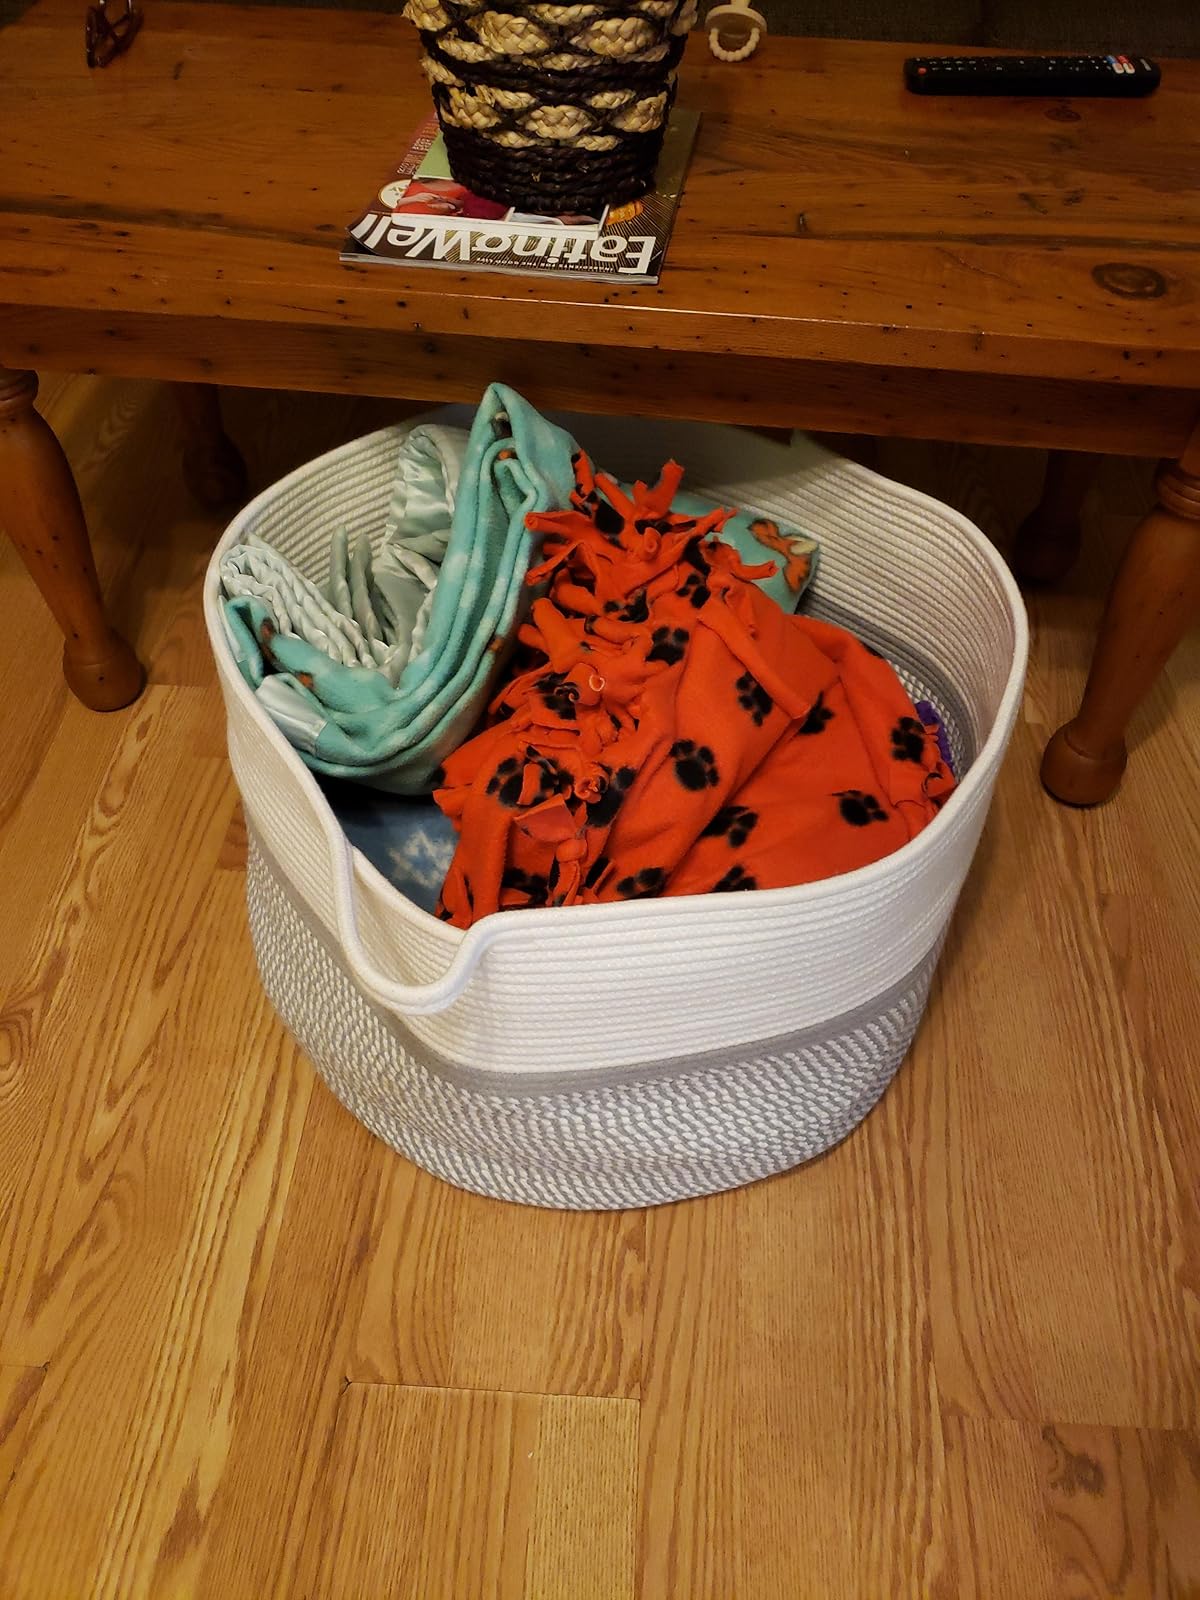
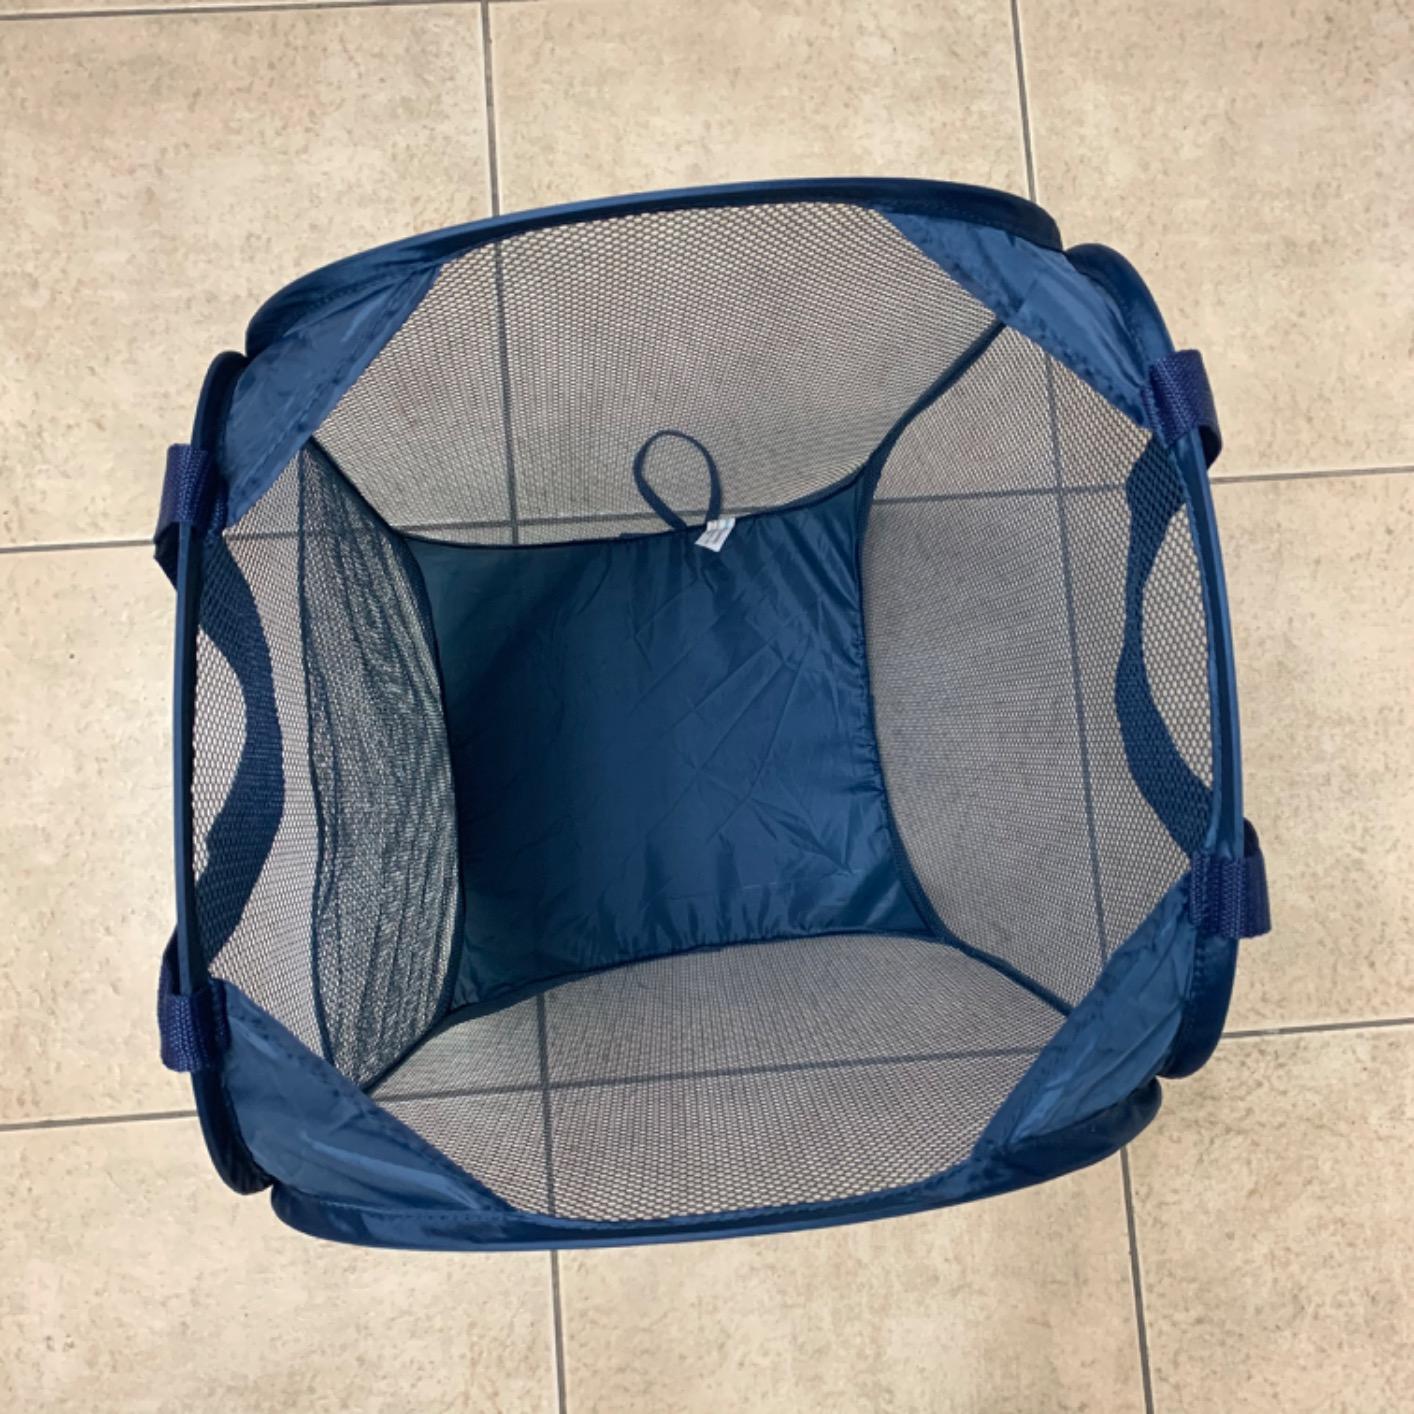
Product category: items_hamper
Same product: no